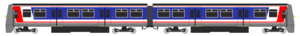
Les Class 456 sont des automotrices électriques construites par Brel York Works de 1990 à 1991 pour être utilisé par Network South East sur les lignes de la banlieue sud de Londres en partant des gares de London Victoria et London Bridge, également pour remettre a neuf le parc de trains de banlieue du Sud.